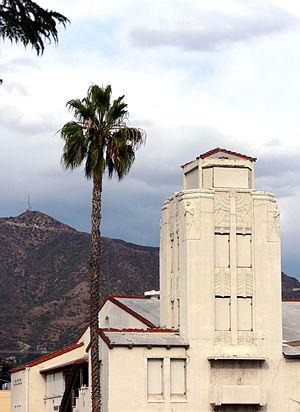
Grand Central Creative Campus ou G3C est le nom d'un projet immobilier tertiaire de la Walt Disney Company sur une ancienne friche industrielle de 60 ha de la ville de Glendale en Californie. Elle permet d'accueillir de nombreuses sociétés de Disney orientées sur la créativité et les nouvelles technologies. En 2011, le nom Grand Central Business Centre apparaît dans certains documents officiels.
Ceci est la liste des lieux historiques inscrits sur le registre national dans le comté de Los Angeles en Californie.